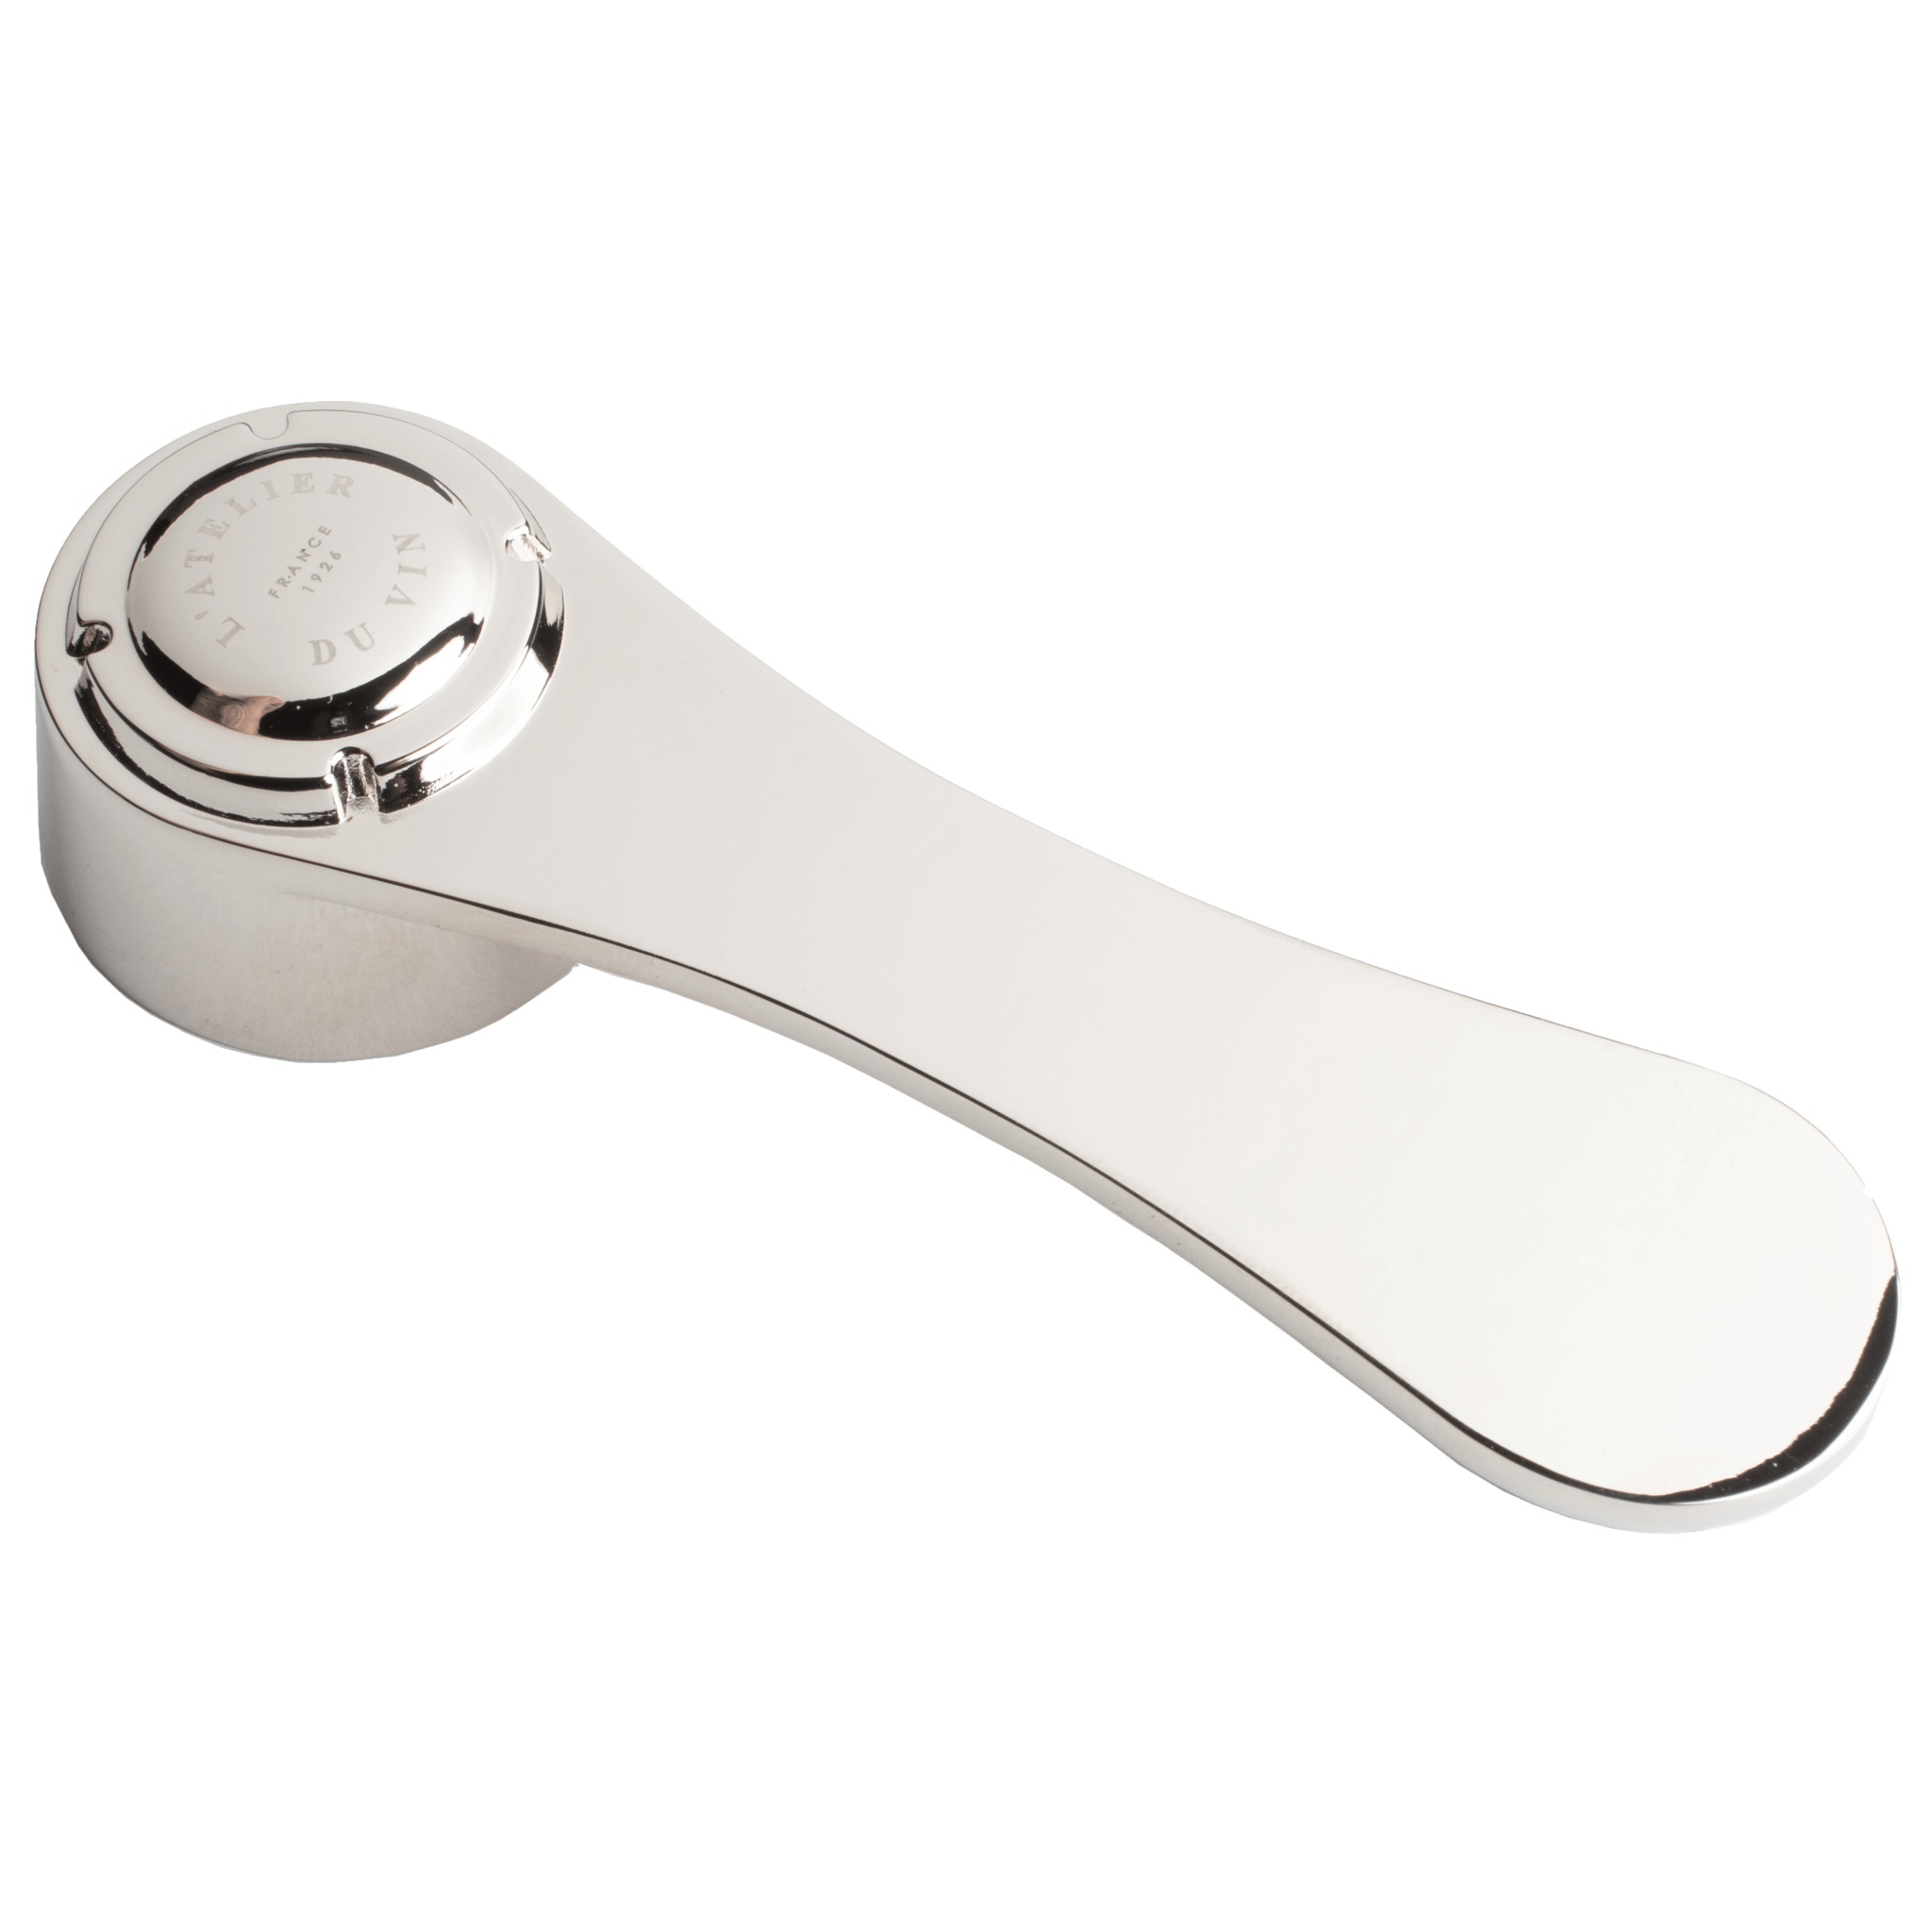
L' Atelier Du Vin Pince A Bouchon - The Cork Opener
ABOUT THIS PRODUCT: Easy: bottles can be opened by pressing on the top of the Opener with either an index finger or a thumb. Safe: the cork, held inside the Opener, cannot pop off uncontrollably. Chromed metal finish.
Brand: Atelier du Vin
Category: Home & Garden > Kitchen & Dining > Barware > Corkscrews > Lever Corkscrews